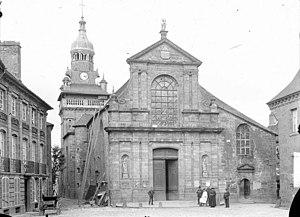
L'église Saint-Mathurin de Moncontour, photographiée par Jean-Eugène Durand.Brezhoneg: Iliz Monkontour.
L'église Saint-Mathurin est une église catholique située à Moncontour, en France.